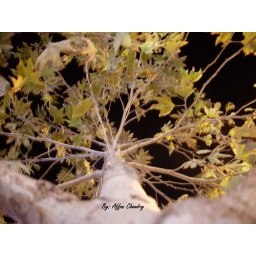
i found this tree in the jinnah super market